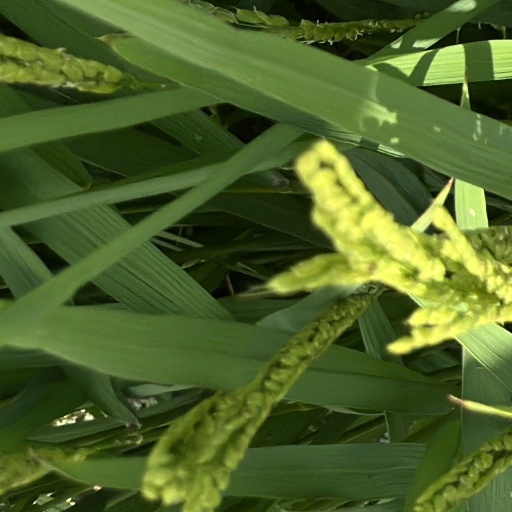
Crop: rice